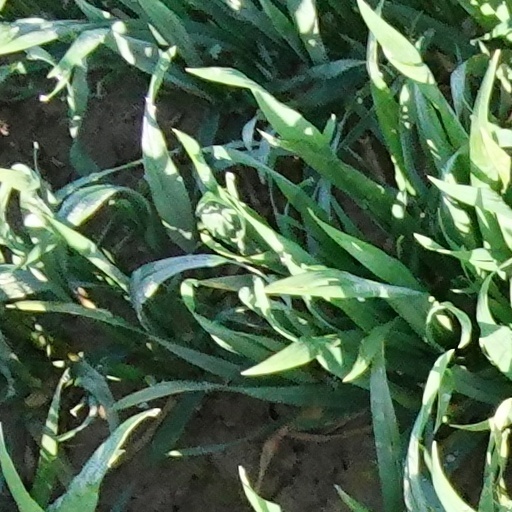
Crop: wheat